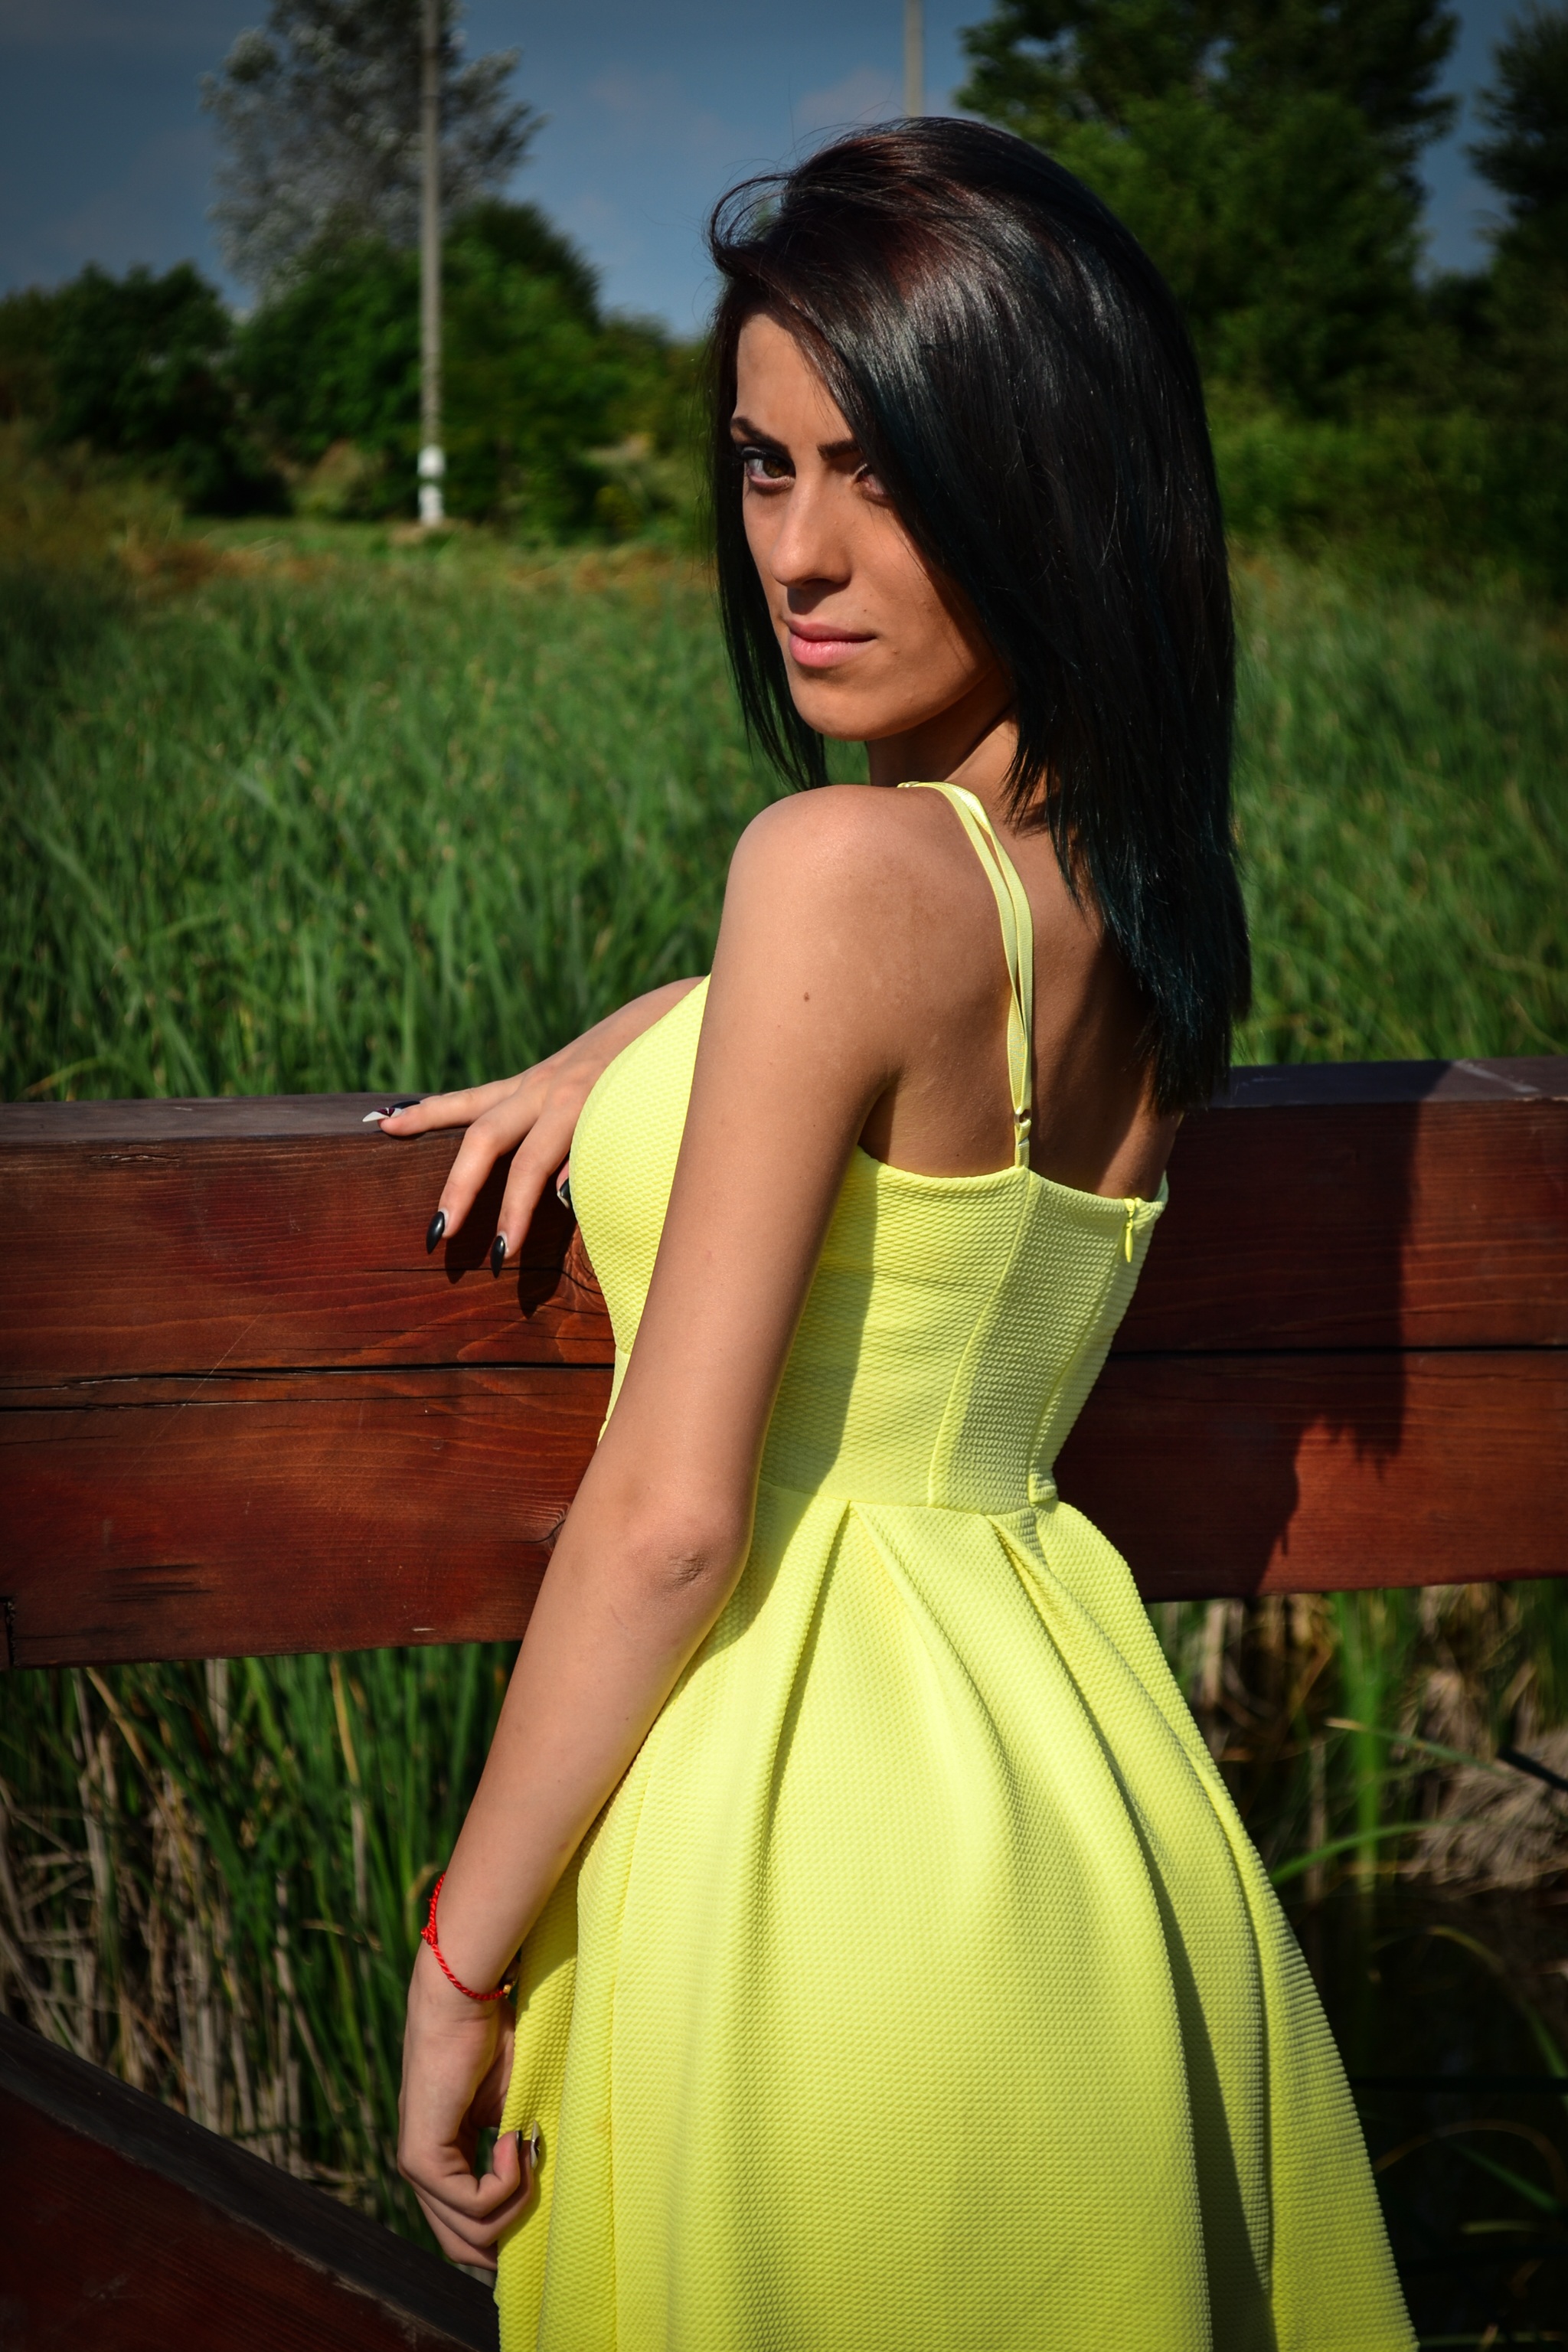
nature, girl, woman, bridge, photography, trunk, leg, model, spring, green, fashion, clothing, yellow, lady, long hair, human body, dress, beauty, sexy, elegant, gown, abdomen, photo shoot, brown hair